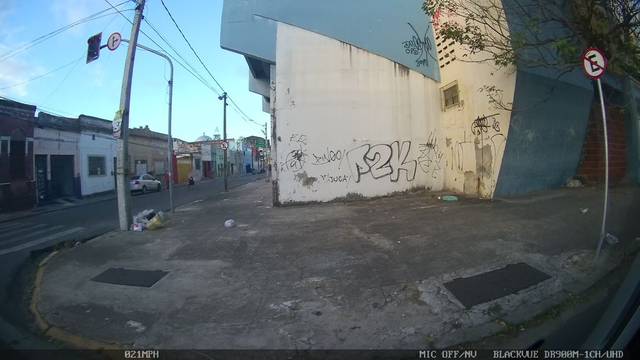
Region: Brazil
Coordinates: -3.735, -38.526